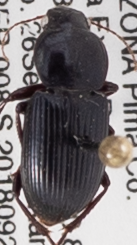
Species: Discoderus robustus
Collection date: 2018-09-26
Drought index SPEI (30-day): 0.782
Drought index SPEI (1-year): -1.01
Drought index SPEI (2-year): -1.45